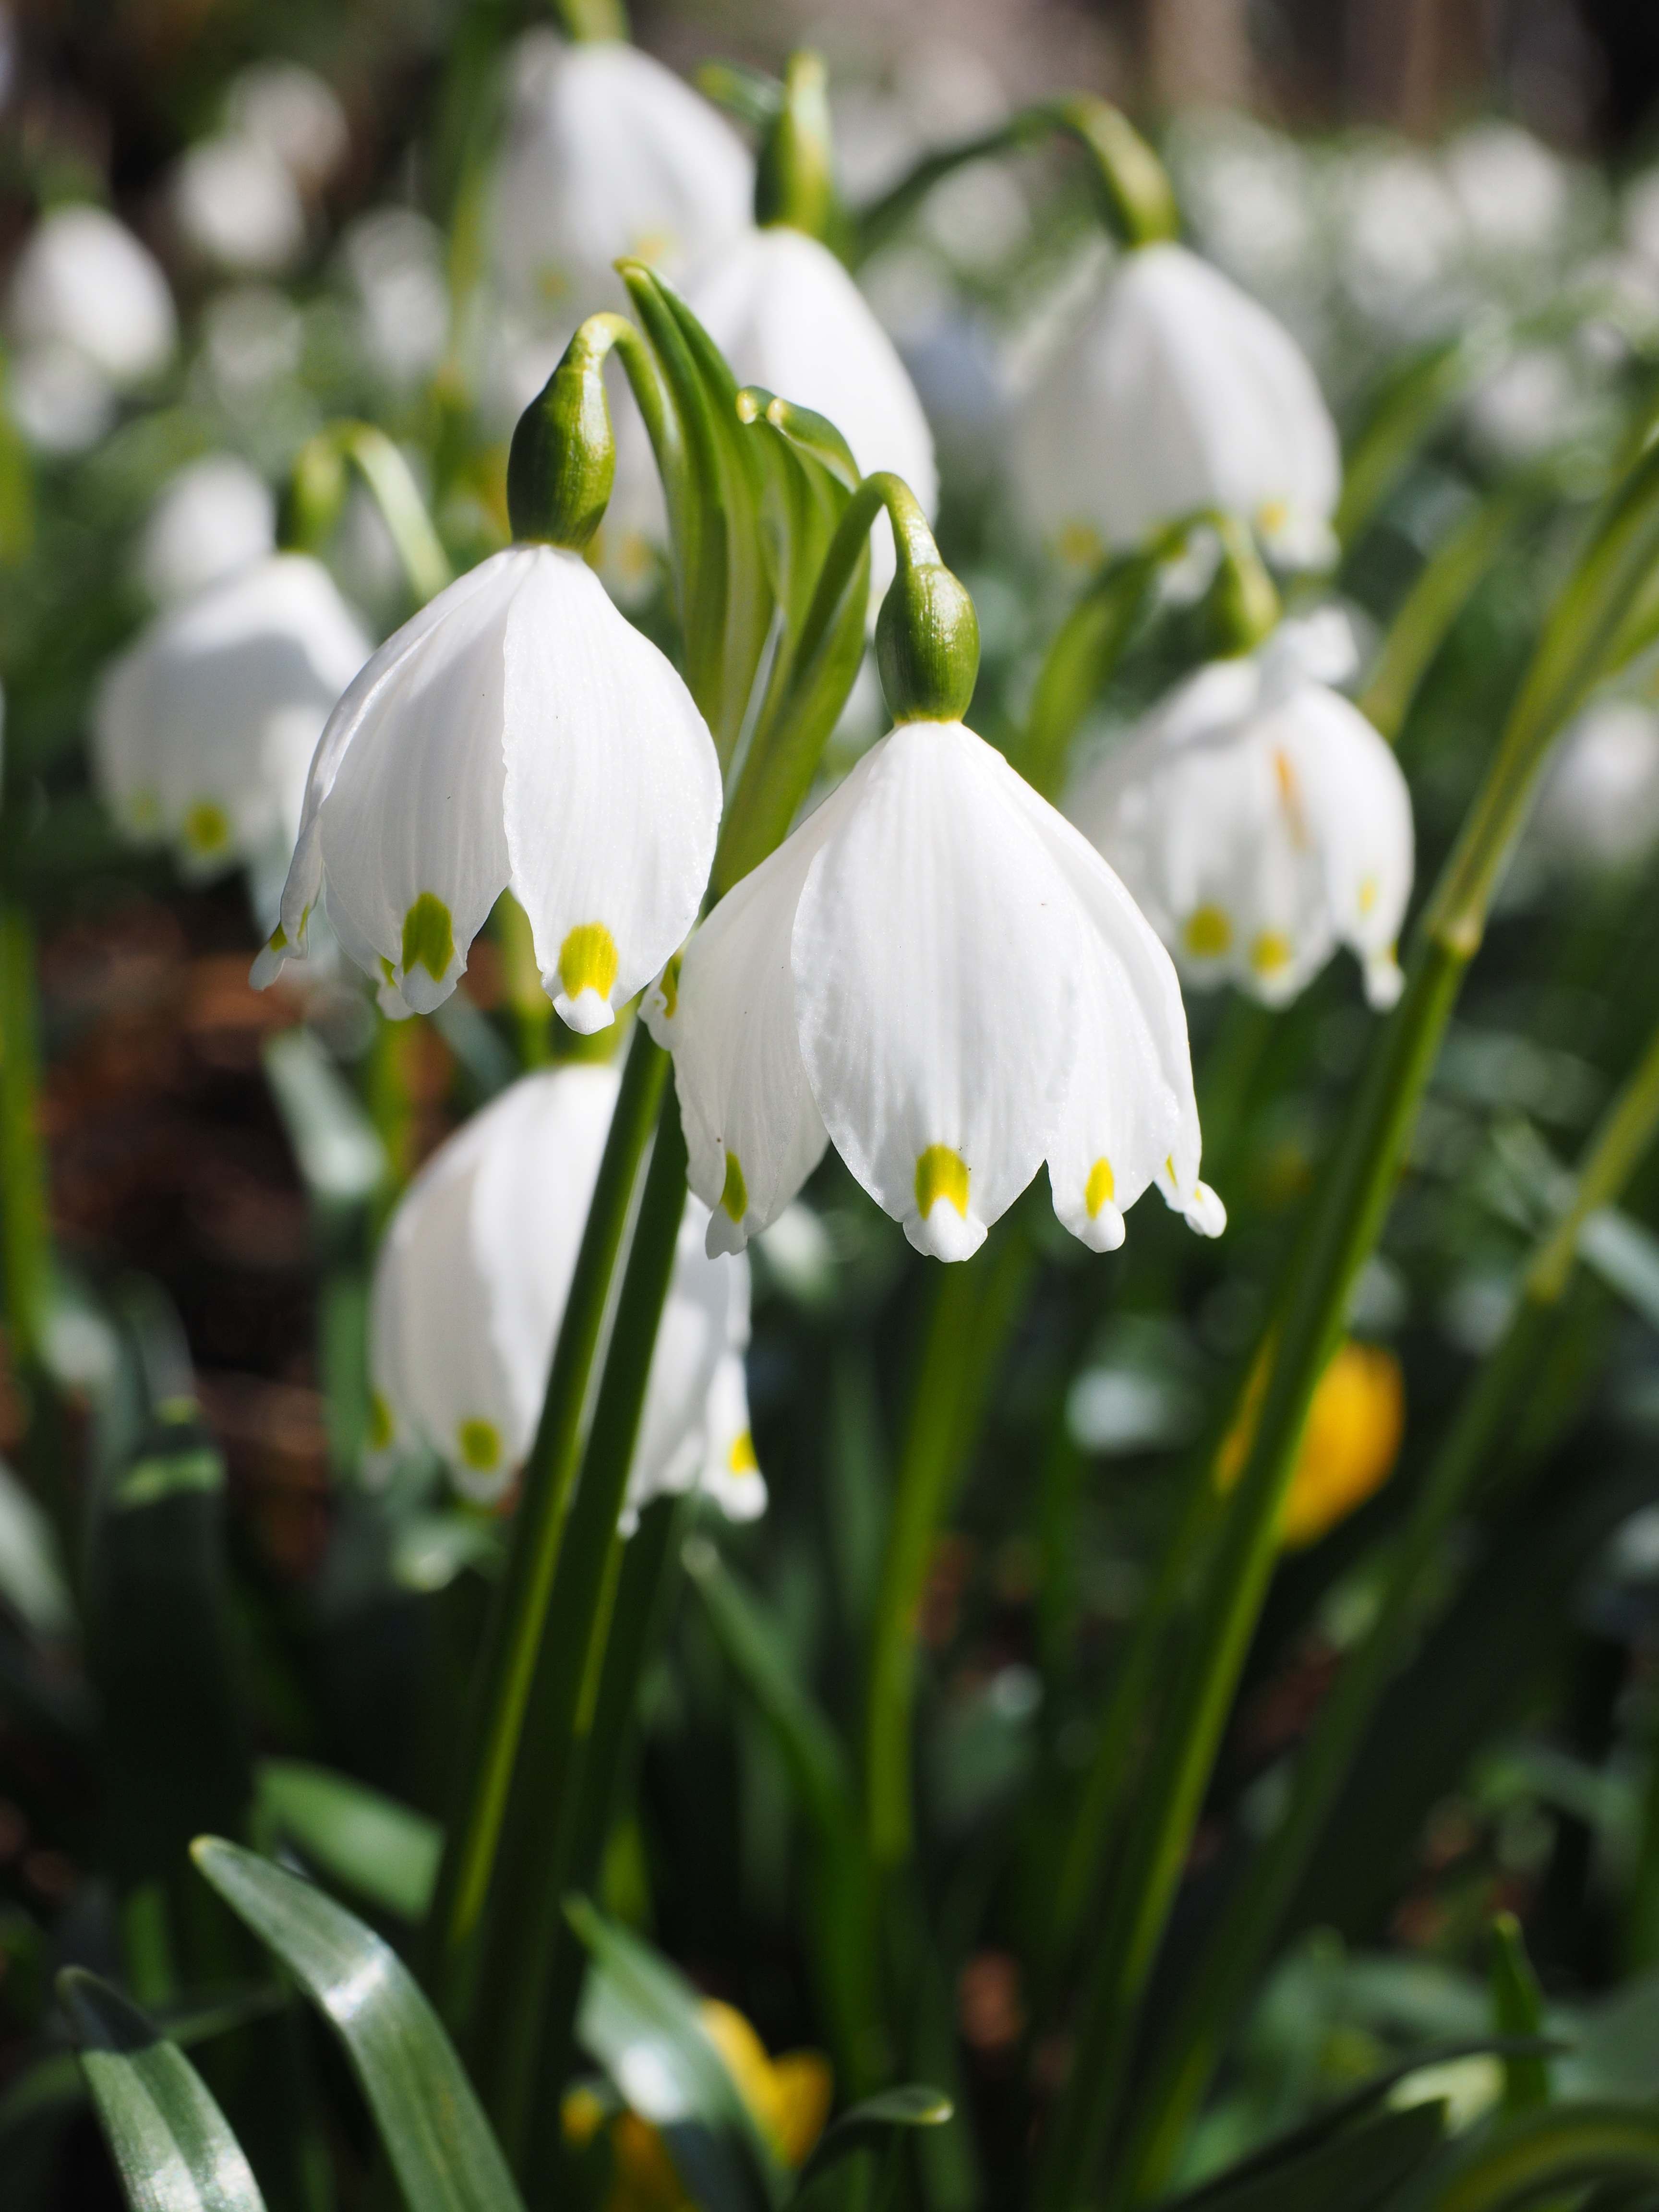
plant, flower, bloom, idyllic, spring, green, macro, botany, garden, close, flora, snowflake, flowers, narcissus, detail, snowdrop, spring flower, calyx, galanthus, flowering plant, leucojum, amaryllis plant, amaryllidaceae, fruehlingsknotenblume, great snowdrops, land plant, spring knotenblume, maerzgloeckchen, leucojum vernum